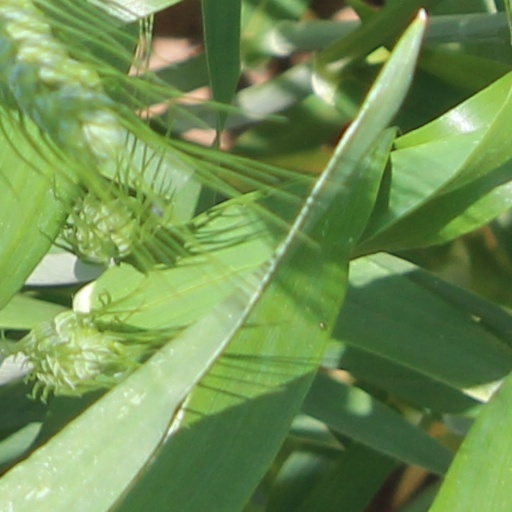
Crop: wheat